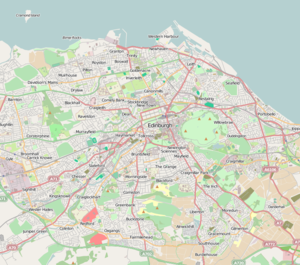
Le Tynecastle Stadium est un stade de football situé à Édimbourg et accueillant depuis 1886 les matches à domicile du Heart of Midlothian, club évoluant en première division écossaise.
L'université Heriot-Watt d'Édimbourg, est la huitième plus vieille université du Royaume-Uni. Son nom fait référence à George Heriot, ministre des Finances du roi Jacques VI d'Écosse au XVIᵉ siècle, ainsi qu'à James Watt, célèbre inventeur du XVIIIᵉ siècle. Depuis le 1ᵉʳ février 2006, la neurologue Susan Greenfield en est le Chancellor confirmant par là une réelle tradition féministe. En effet, les femmes furent admises à Heriot-Watt dès 1869, avec plus de 20 ans d'avance sur les autres universités.
La rivalité entre Heart of Midlothian et Hibernian se réfère à l'antagonisme entre deux clubs multiples vainqueurs du championnat d'Écosse basés à Édimbourg.